Daniel Wolek

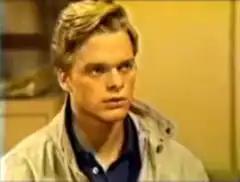
Joshua Cox as Daniel Wolek

Daniel Wolek is a fictional character on the American soap opera "One Life to Live". He is the only son of original characters Larry Wolek and Meredith Lord.